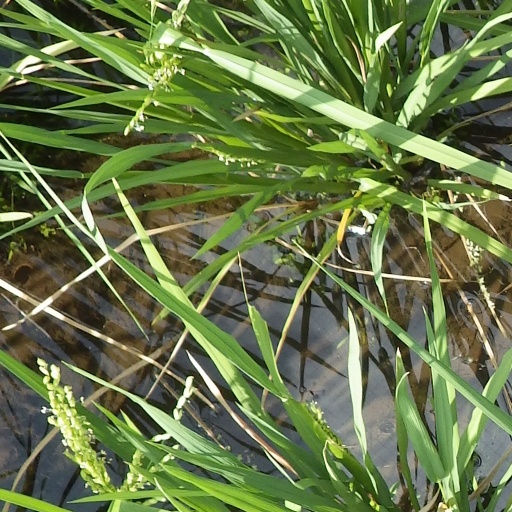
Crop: rice